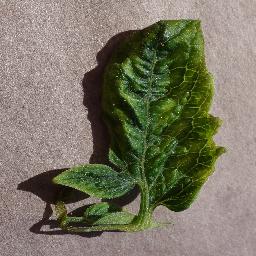
Label: Tomato___Tomato_Yellow_Leaf_Curl_Virus